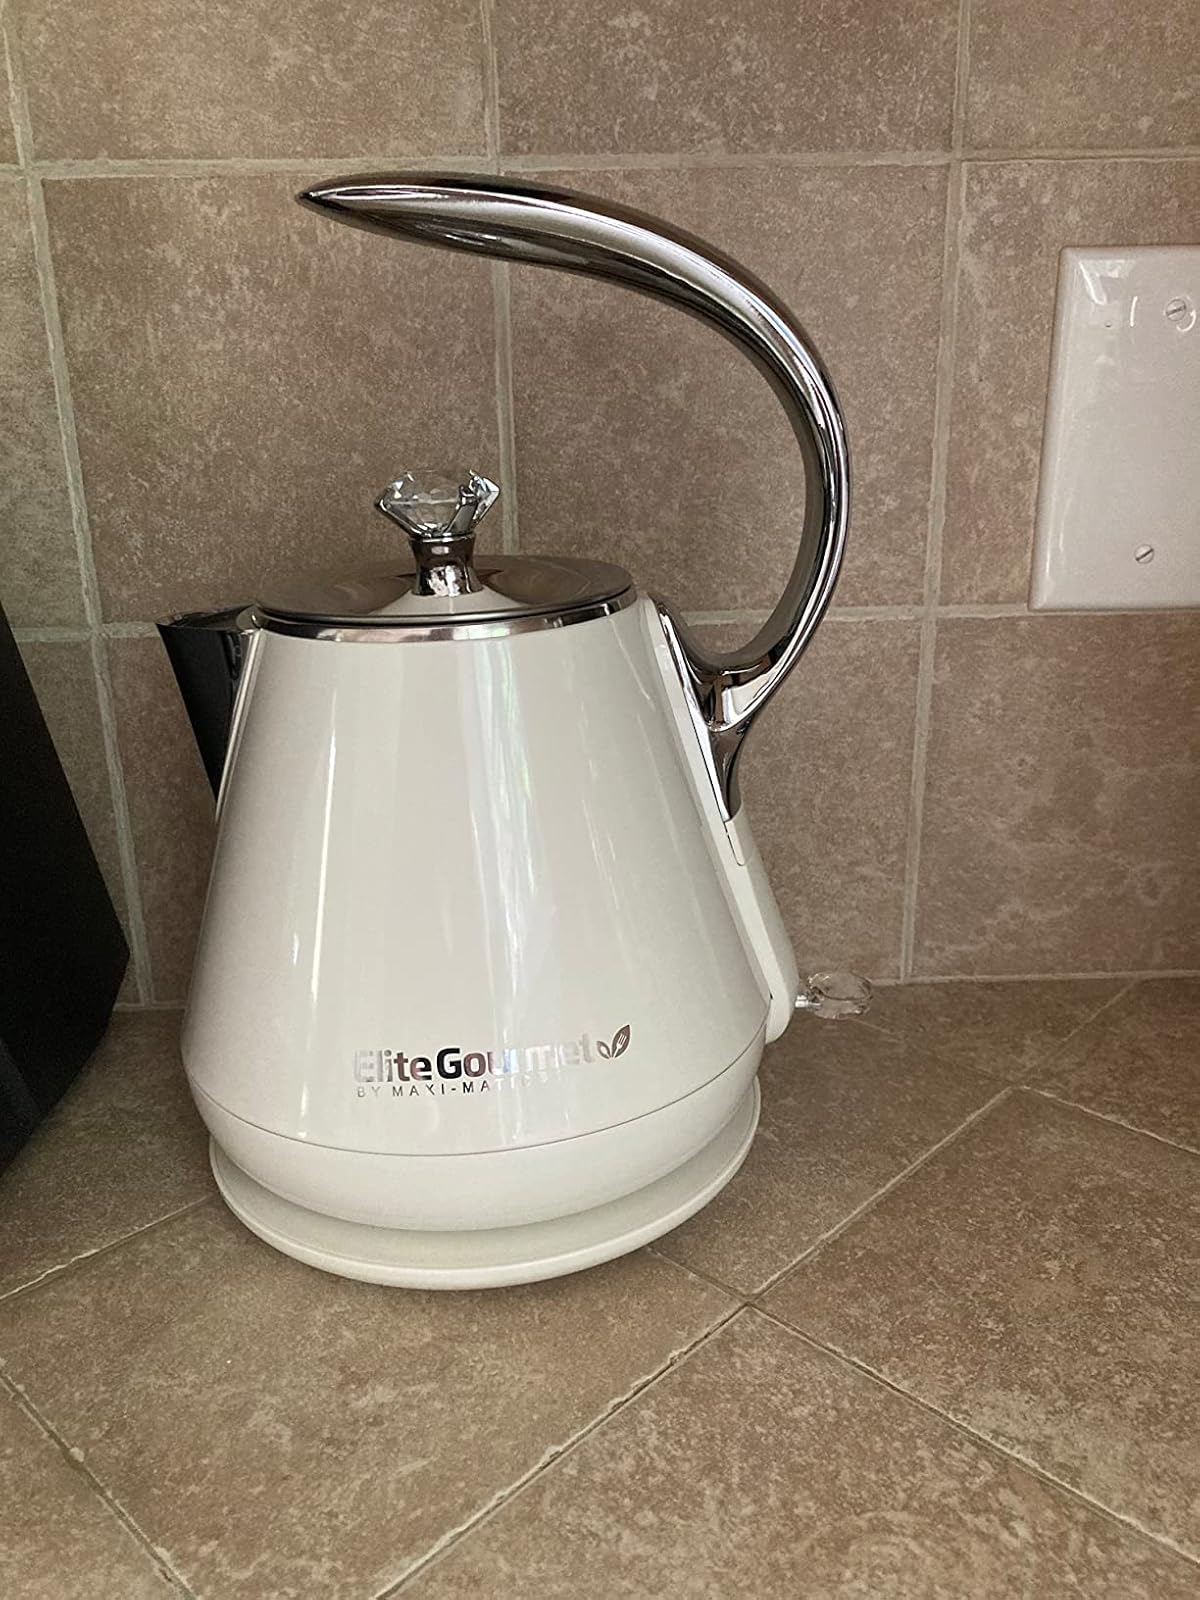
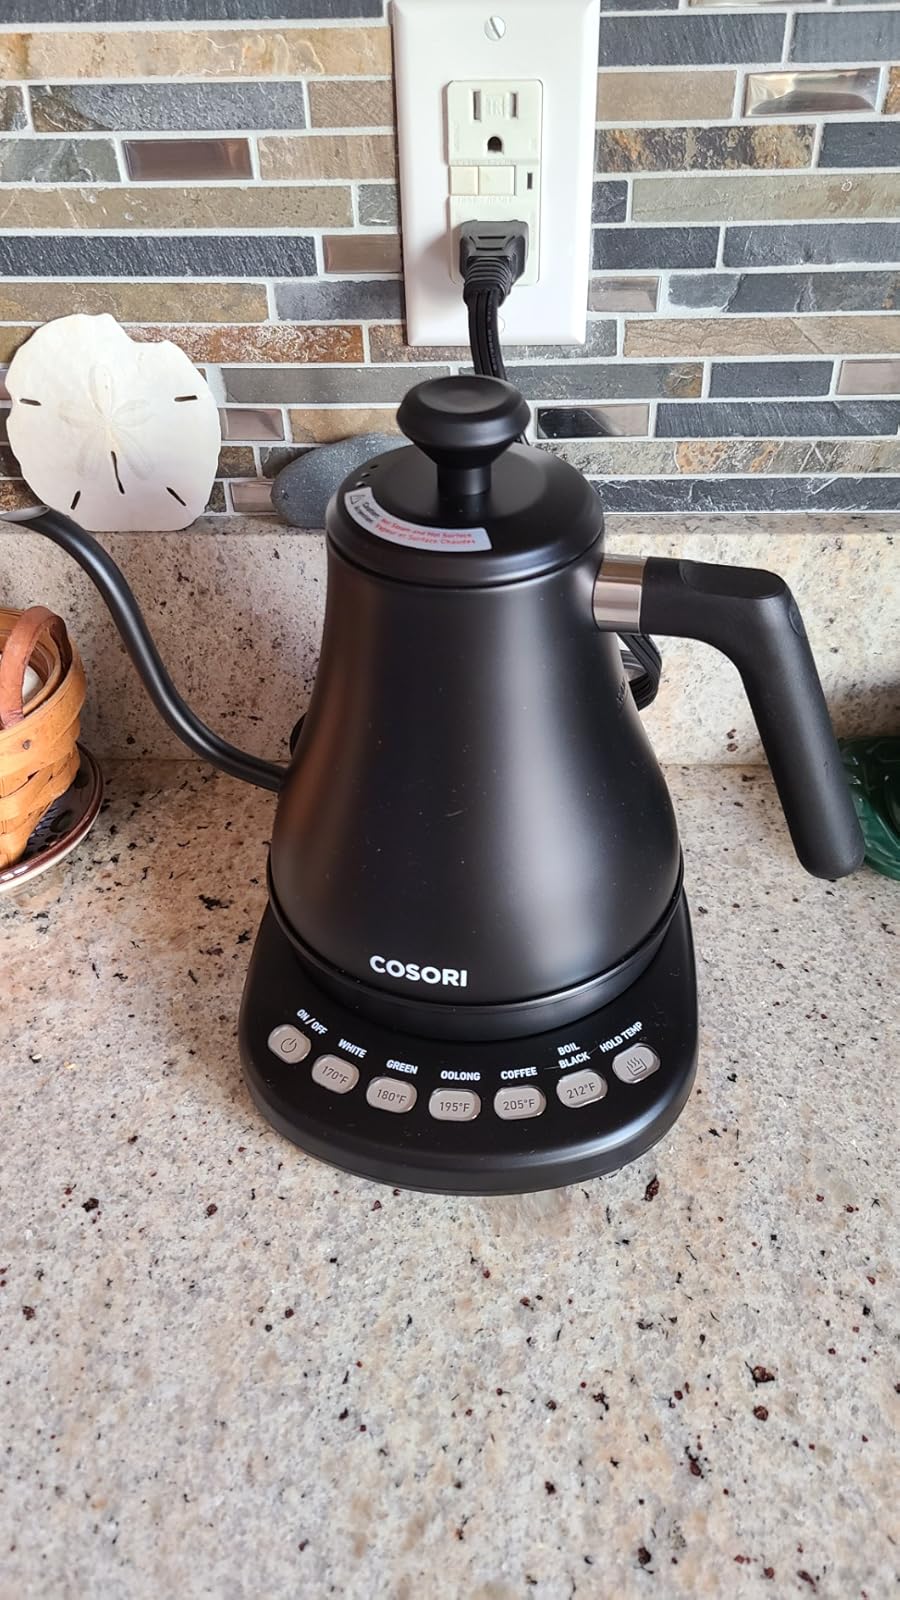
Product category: items_kettle
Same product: no